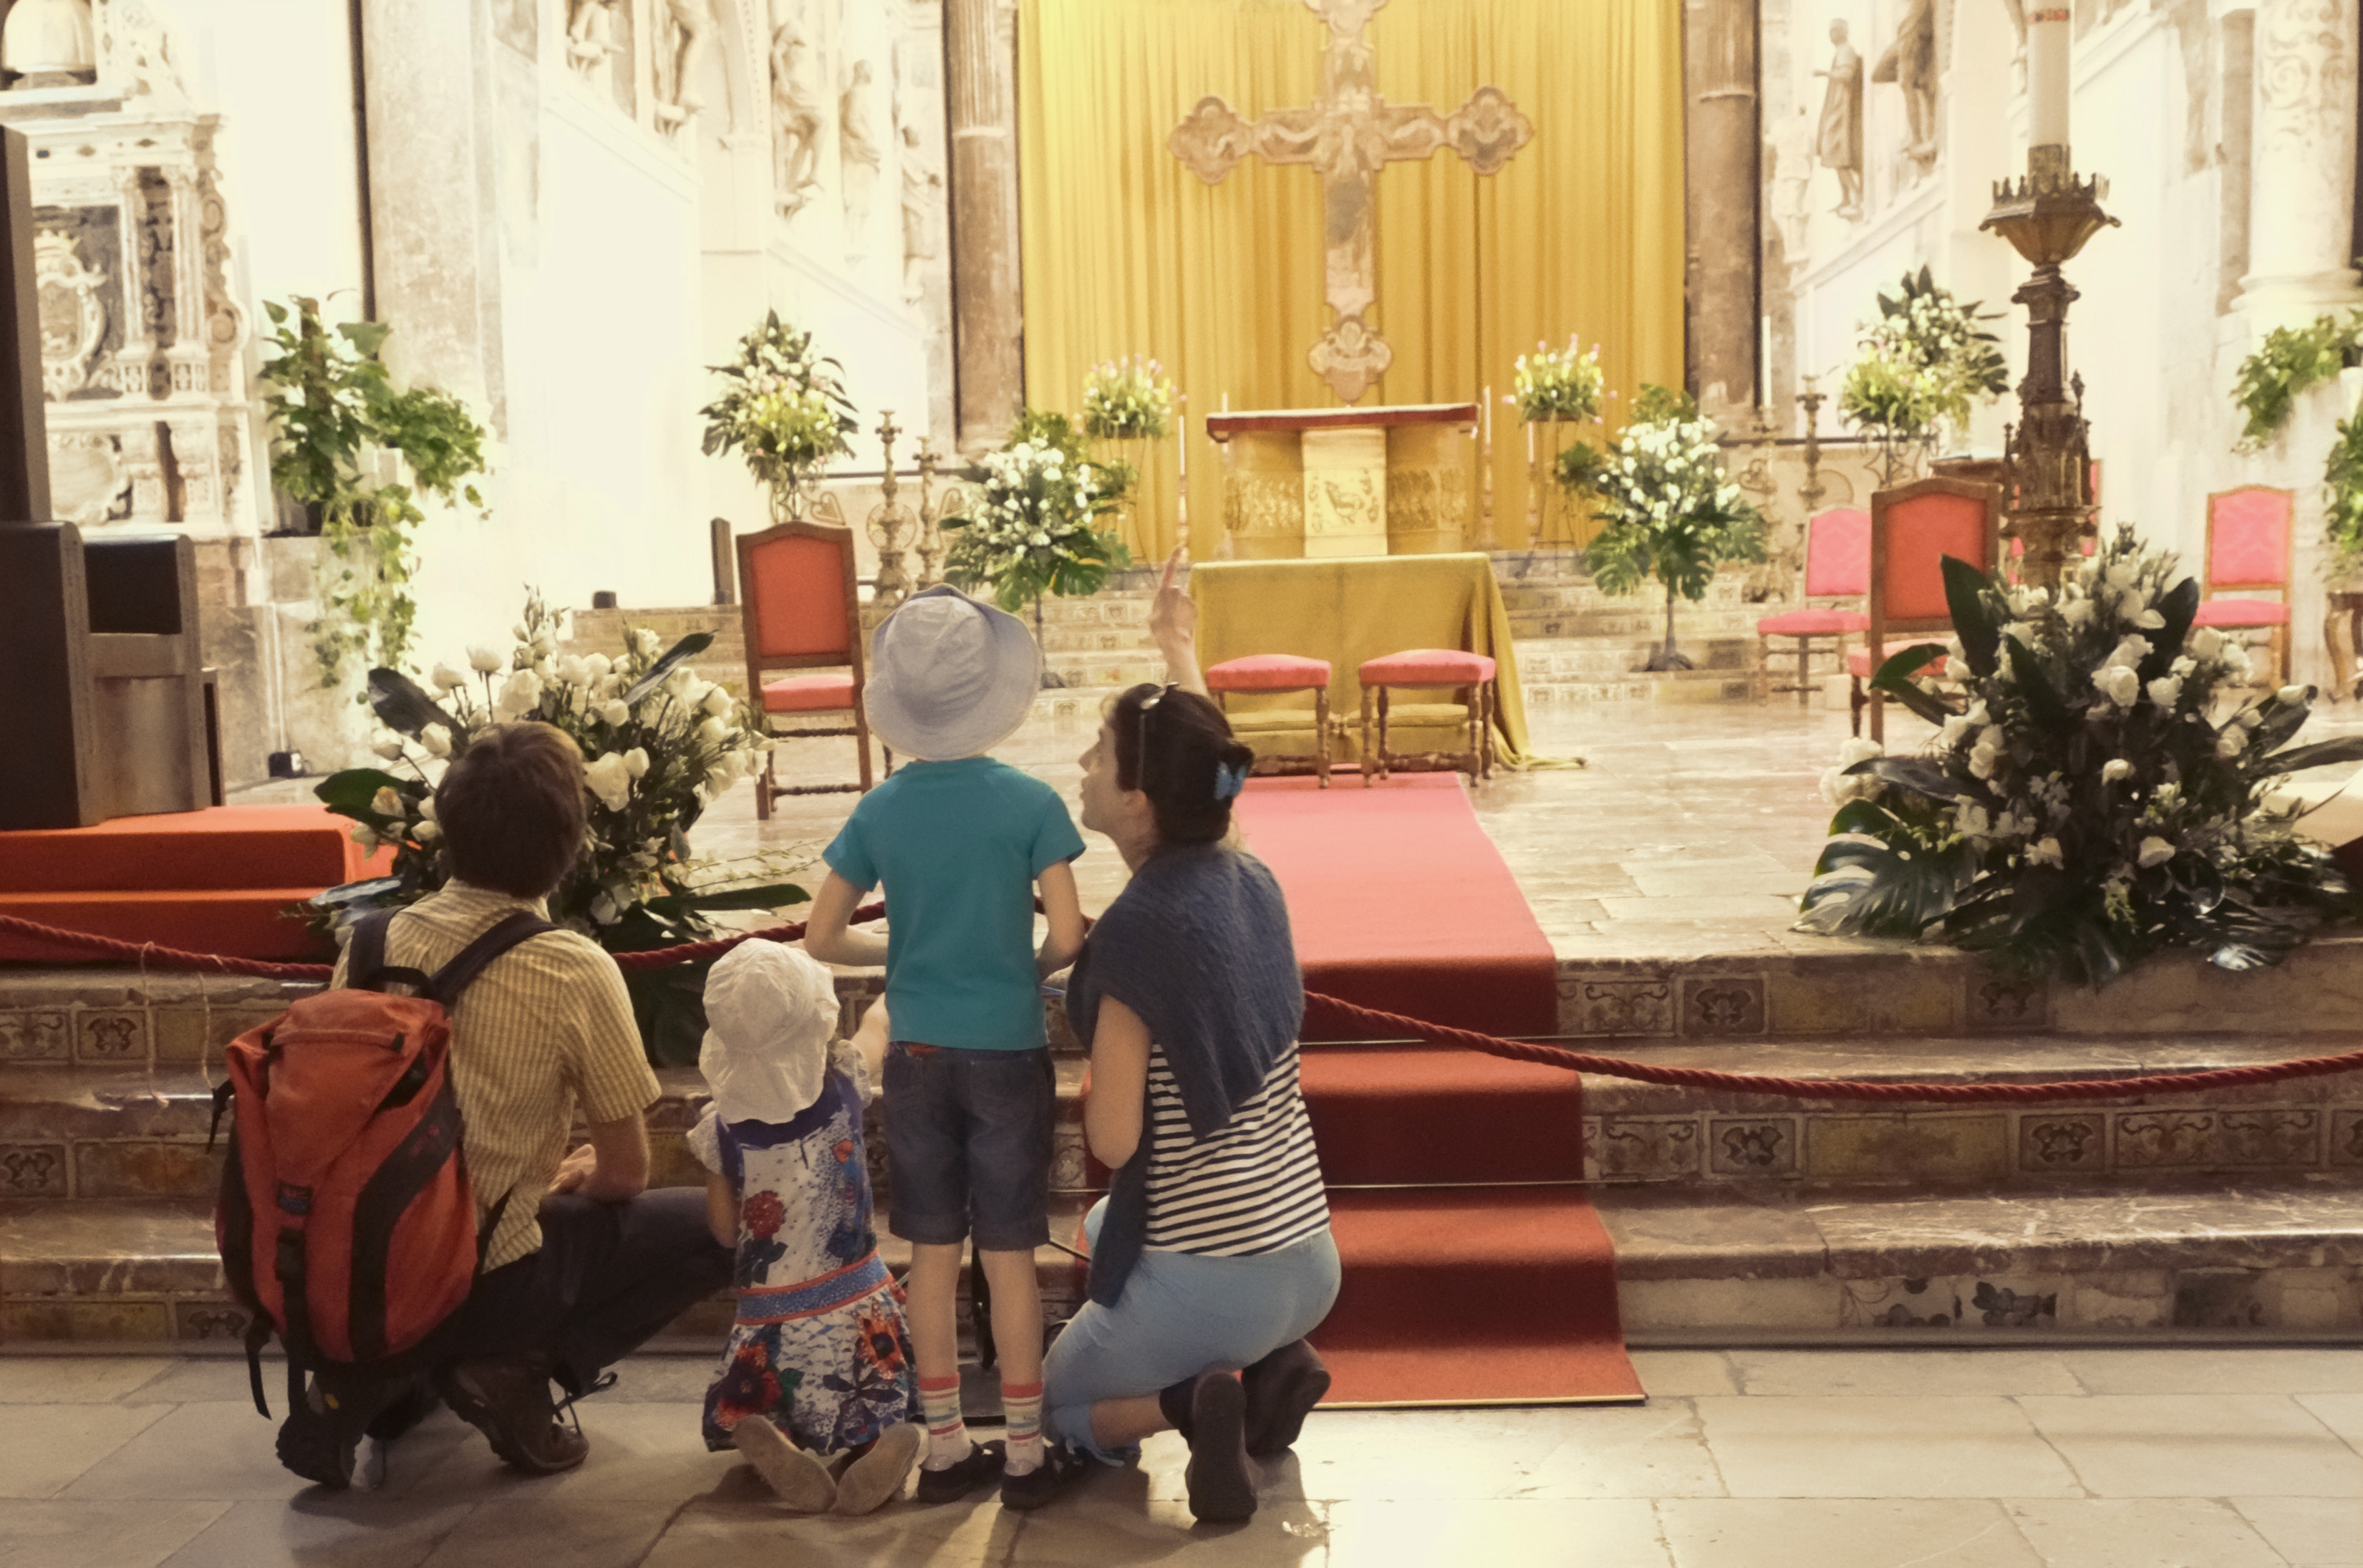
italy, furniture, fuji, sicily, fujix, fujixe1, e1, cefalu